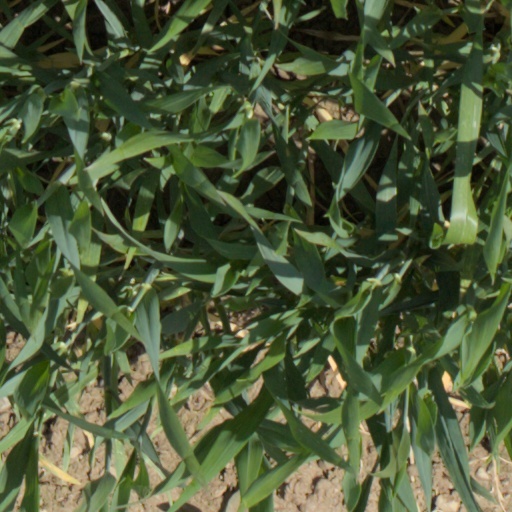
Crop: wheat